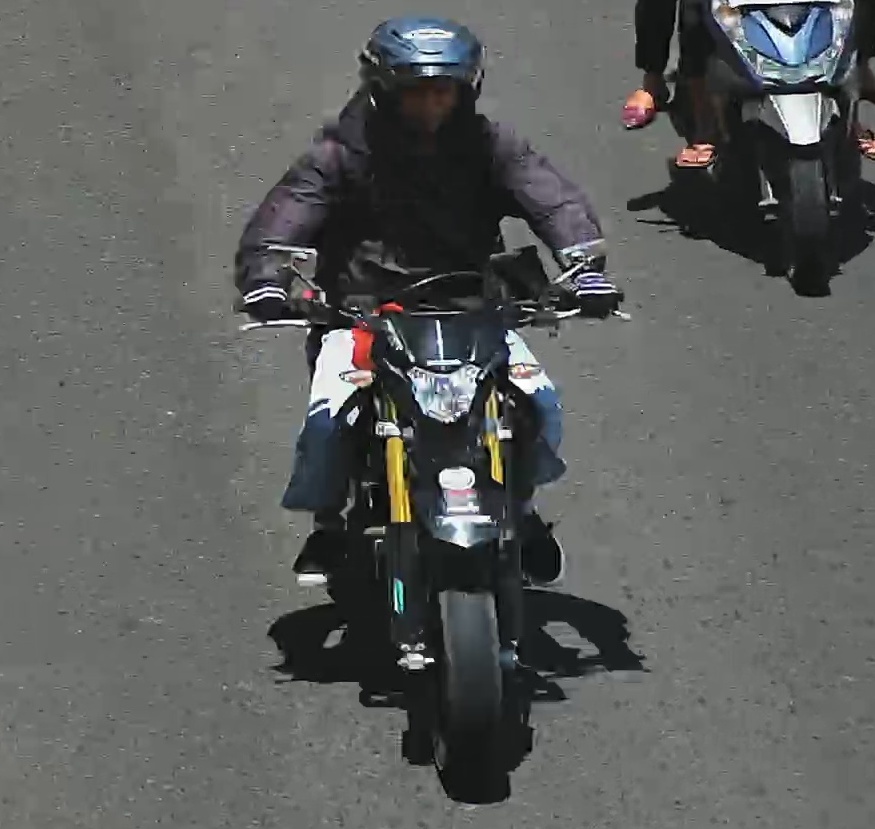
person-with-helmet: 1
person-without-helmet: 0